Berczy Village

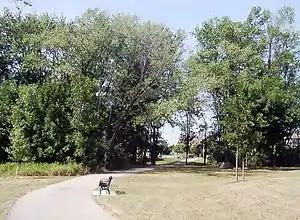
A pathway leading into a grove of trees, planted by the Bagg family in the early 1920s.

Bur Oak Avenue divides this massive park in the village center. The north part has three soccer fields with bleachers, a playground, a circular pathway, a pond with a bridge, and a parking lot. The southern portion has an oval pathway with a baseball diamond and a little stream with a bridge over it.